Shanghai Pudong International Airport

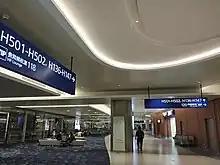
Interior of the satellite concourse

Terminal 2 was officially opened to the public on 26 March 2008 along with the third runway, making the entire airport capable of handling 60 million passengers and 4.2 million tons of cargo annually. Terminal 2 is shaped like Terminal 1, although it more closely resembles a wave, and is slightly larger than Terminal 1. Terminal 2 also has more floor areas than Terminal 1. Terminal 2 is primarily used by Air China and other Star Alliance members.